Ballarat North

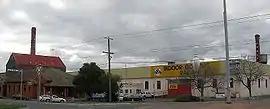
Corner of Howitt and Doveton Streets looking north, a former industrial area now an entertainment precinct.

Ballarat North (also known as "North Ballarat") is a suburb of Ballarat, Victoria, Australia located north of Ballarat's central area. Ballarat North is bounded by Norman Street; Ballarat General Cemetery and Western Freeway to the north, Howitt Street to the south, Doodts Road to the east and the Mildura railway line to the west. At the , Ballarat North had a population of 4,041.